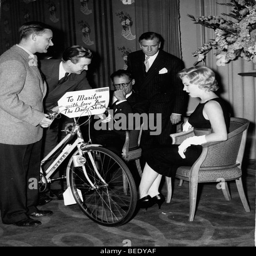
actor gets a much wanted bicycle as a gift